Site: brandenburg
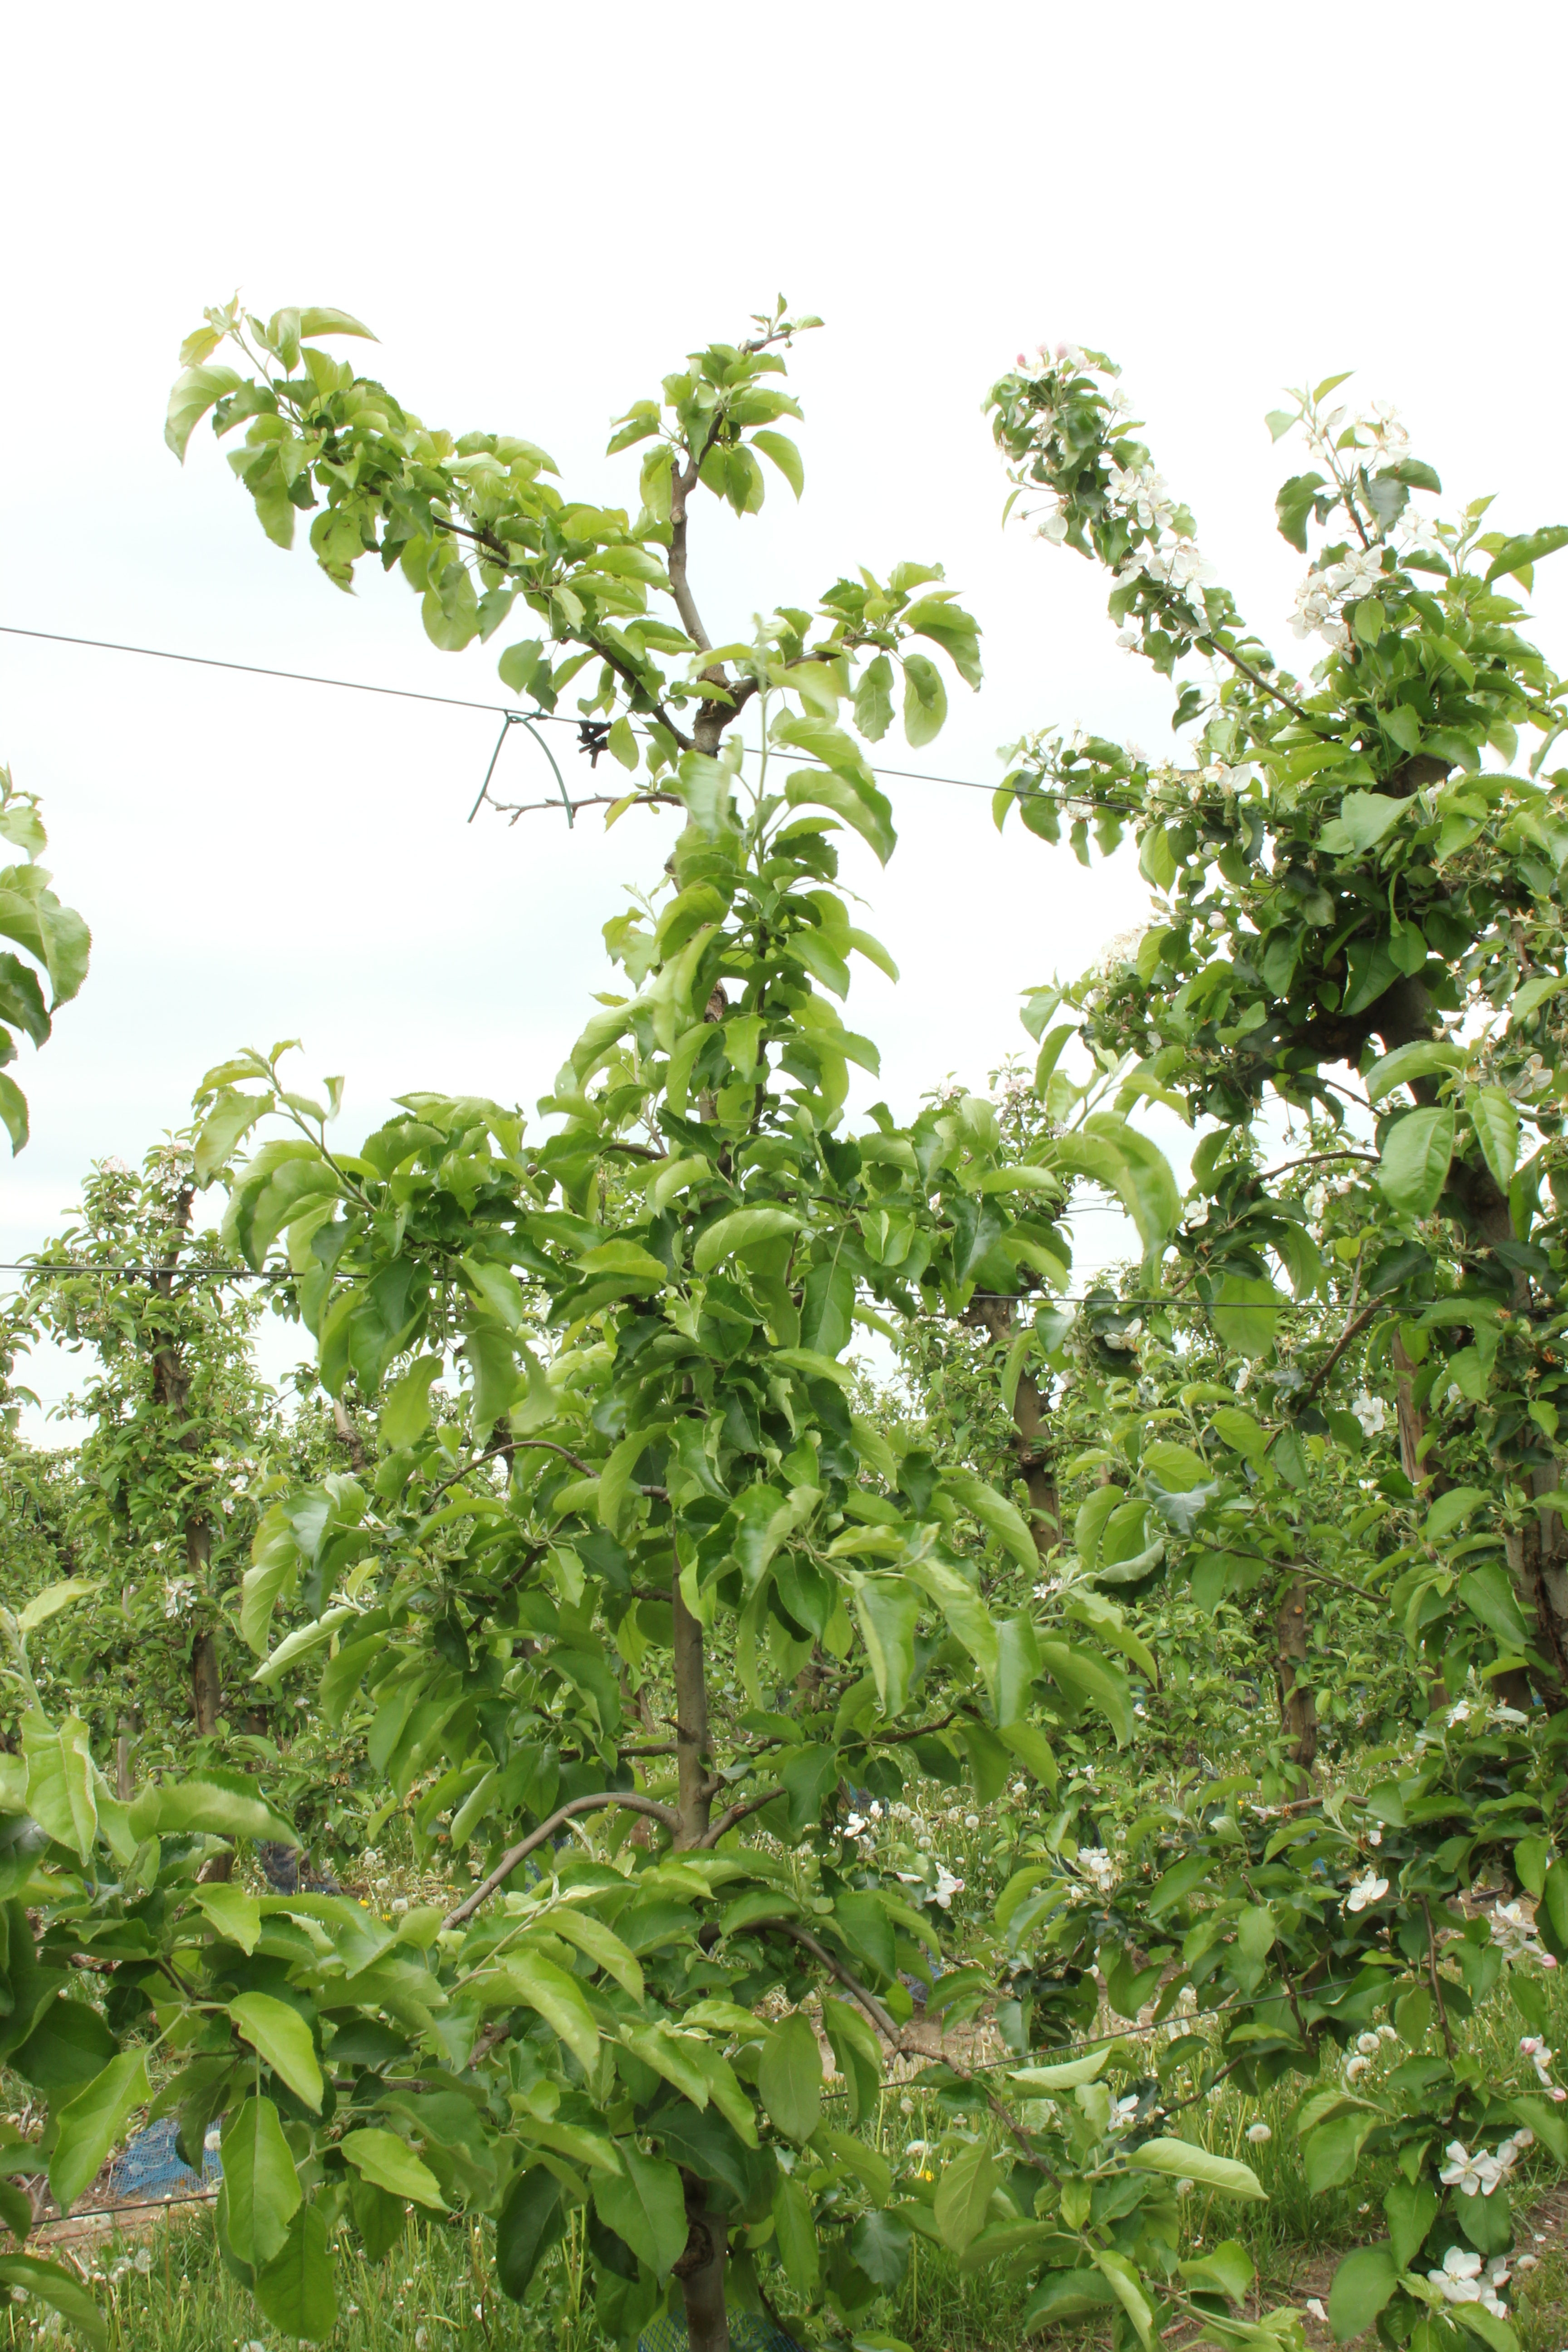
Growth stage (BBCH 67): Flowering